Guanmiao District

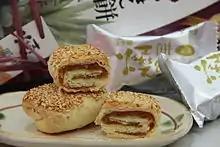
Pastries made with pineapples from Guanmiao.

Guanmiao Service Area and an interchange of the Formosa Freeway is located in here.